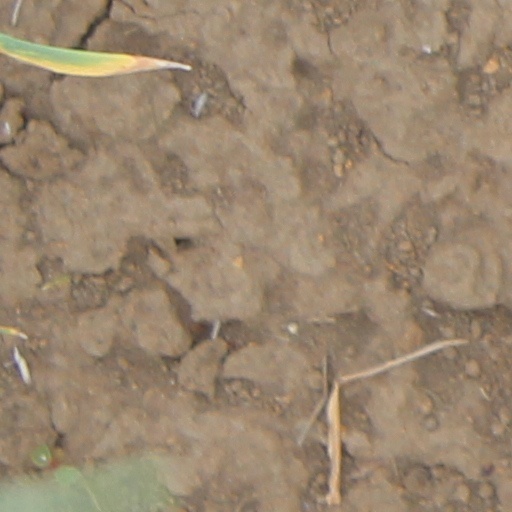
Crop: wheat